William Pitt, 1st Earl of Chatham

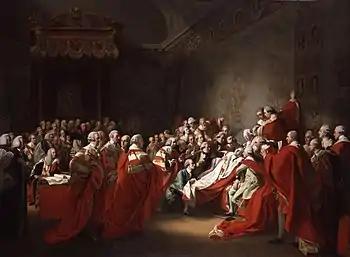
"The Death of the Earl of Chatham" in the House of Lords, 7 April 1778. Painting by John Singleton Copley, 1779–80. (In fact he died 34 days after the seizure depicted.)

In France a new leader, the Duc de Choiseul, had recently come to power and 1759 offered a duel between their rival strategies. Pitt intended to continue with his plan of tying down French forces in Germany while continuing the assault on France's colonies. Choiseul hoped to repel the attacks in the colonies while seeking total victory in Europe.